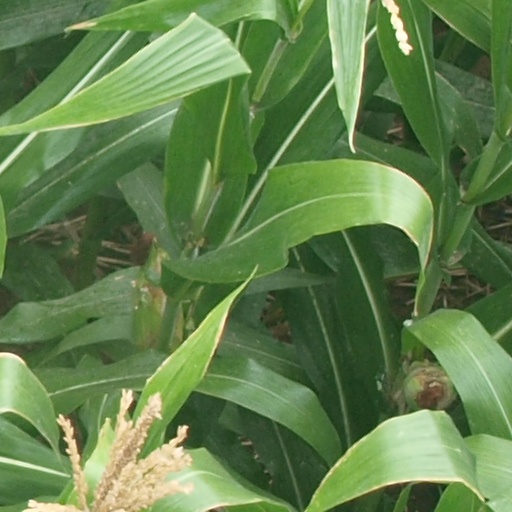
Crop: maize; corn